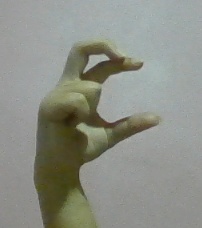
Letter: thal